Howard government

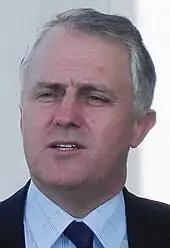
Malcolm Turnbull became Minister for the Environment in 2007.

The Howard government initially negotiated favourable Kyoto Protocol targets for Australia (8% growth on 1990 levels) and Australia was estimated to have matched that target in 2007 at the close of the Howard government's term. Nevertheless, it elected not to sign the Treaty following the withdrawal of United States support for the process. Howard argued that without the involvement of the United States and without binding emission reduction targets for the other large emitters in the developing world, in particular China and India, the Treaty would not be viable and could harm Australia's coal industry without effectively reducing global emissions.